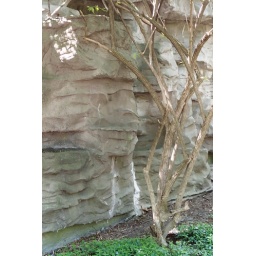
I liked the look of this nearly bare tree against the fake rocks of the hippo exhibit.